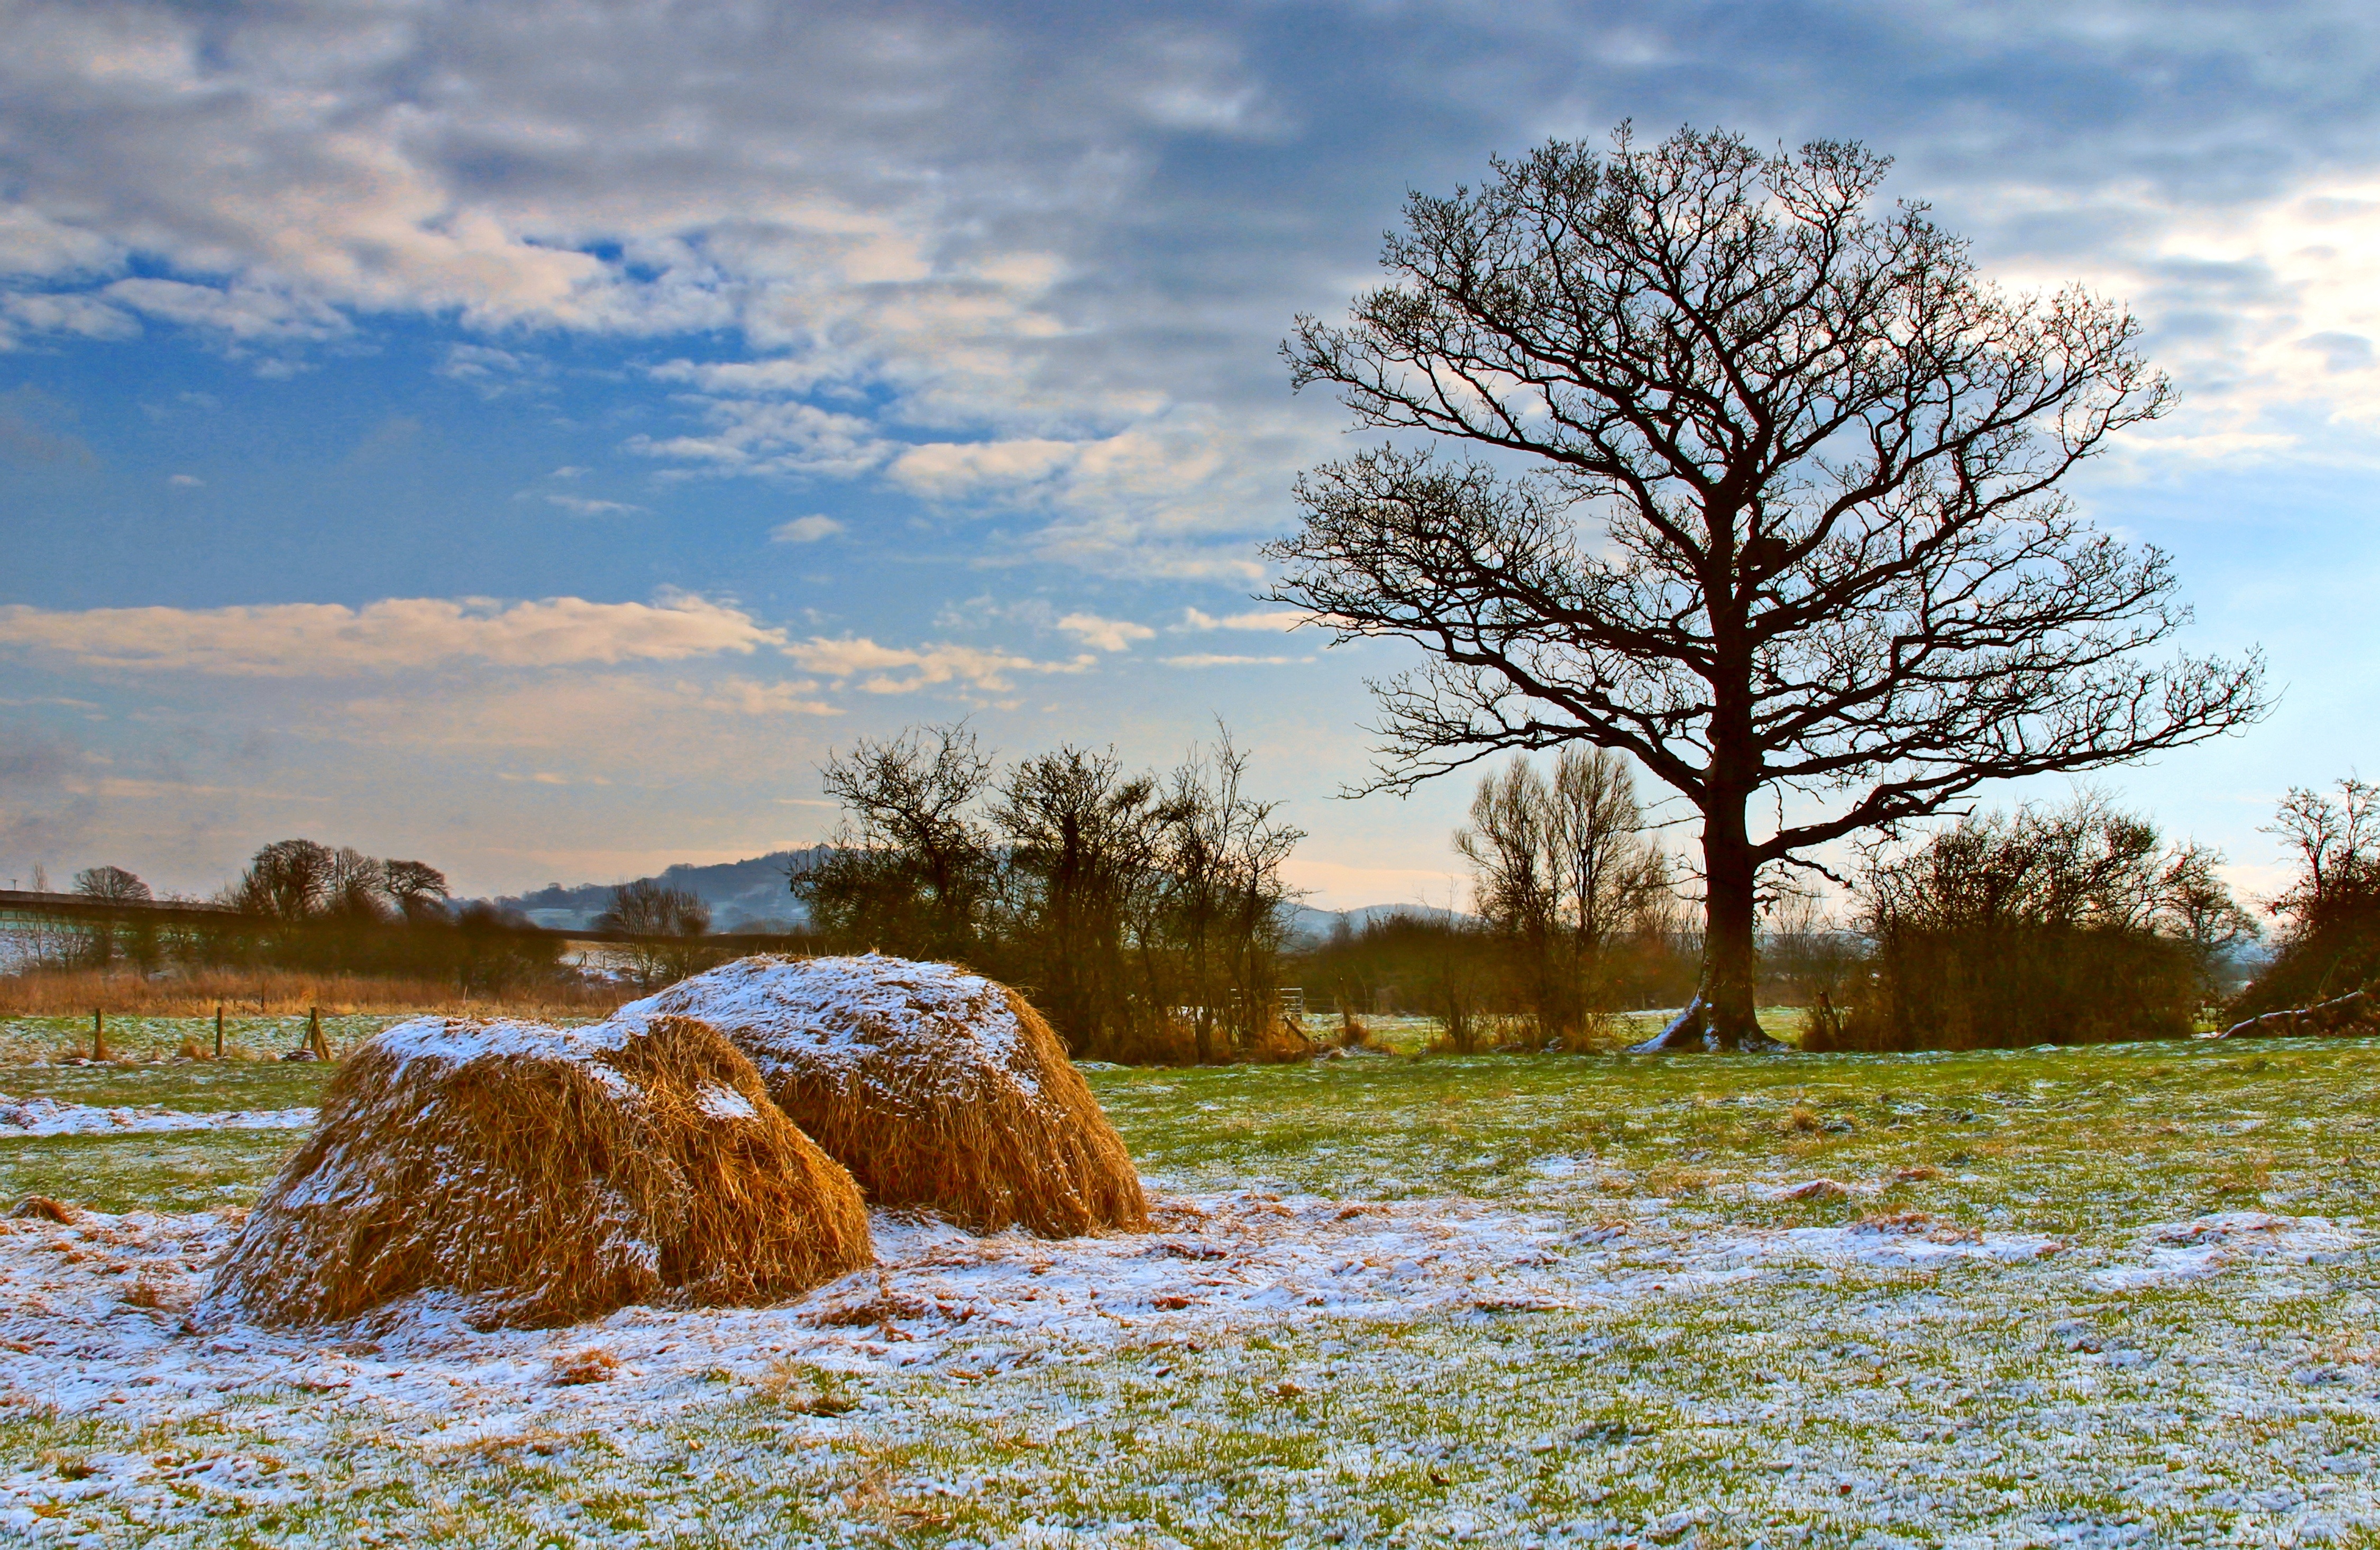
landscape, tree, nature, grass, outdoor, rock, horizon, wilderness, silhouette, mountain, snow, cold, winter, light, cloud, plant, sky, sun, sunset, field, farm, meadow, prairie, countryside, sunlight, morning, leaf, hill, flower, frost, river, land, country, environment, evening, rural, green, golden, color, natural, autumn, weather, glow, blue, agriculture, season, woodland, sundown, habitat, filed, ecosystem, rural area, natural environment, grass family, woody plant